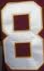
Number: 8